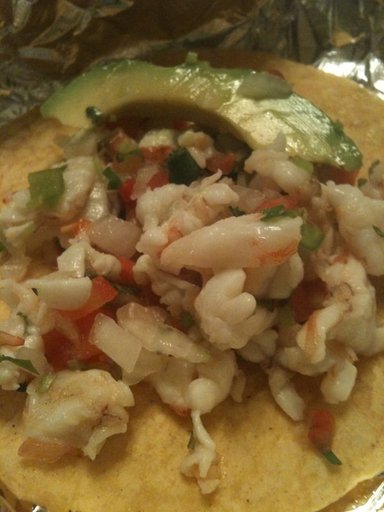
Label: ceviche